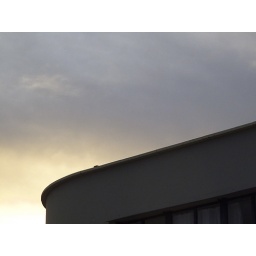
The smooth transition in the sky as the sun rose behind this building is what made the scene worth recording.